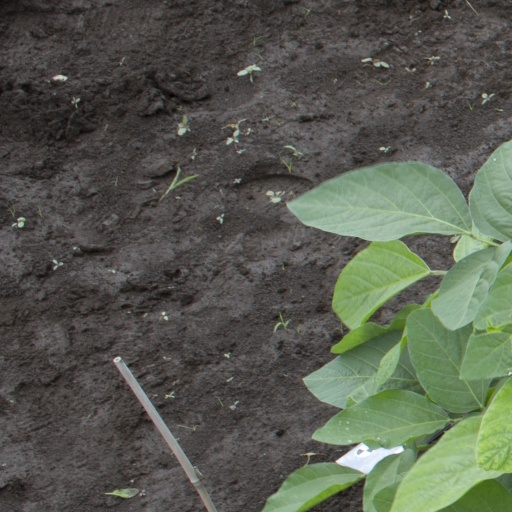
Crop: soybean